Amor dividido

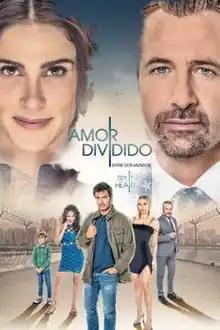

Amor dividido (English title: "Split Heart") is a Mexican telenovela that aired on Las Estrellas from 17 January 2022 to 12 June 2022. The series is produced by Angelli Nesma Medina for TelevisaUnivision. It is an adaptation of the Colombian telenovela "Allá te espero". It stars Eva Cedeño, Gabriel Soto, Arturo Peniche, Irina Baeva, and Andrés Palacios.